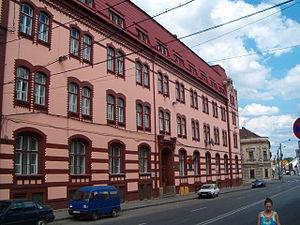
L'université Babeș-Bolyai est une université publique roumaine fondée en 1959 à Cluj-Napoca, en Transylvanie, par la fusion de l'université Babeș, de langue roumaine, et de l'université Bolyai, de langue hongroise, toutes deux fondées en 1945 et issues de l'ancienne université François-Joseph.